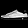
Label: Sneaker